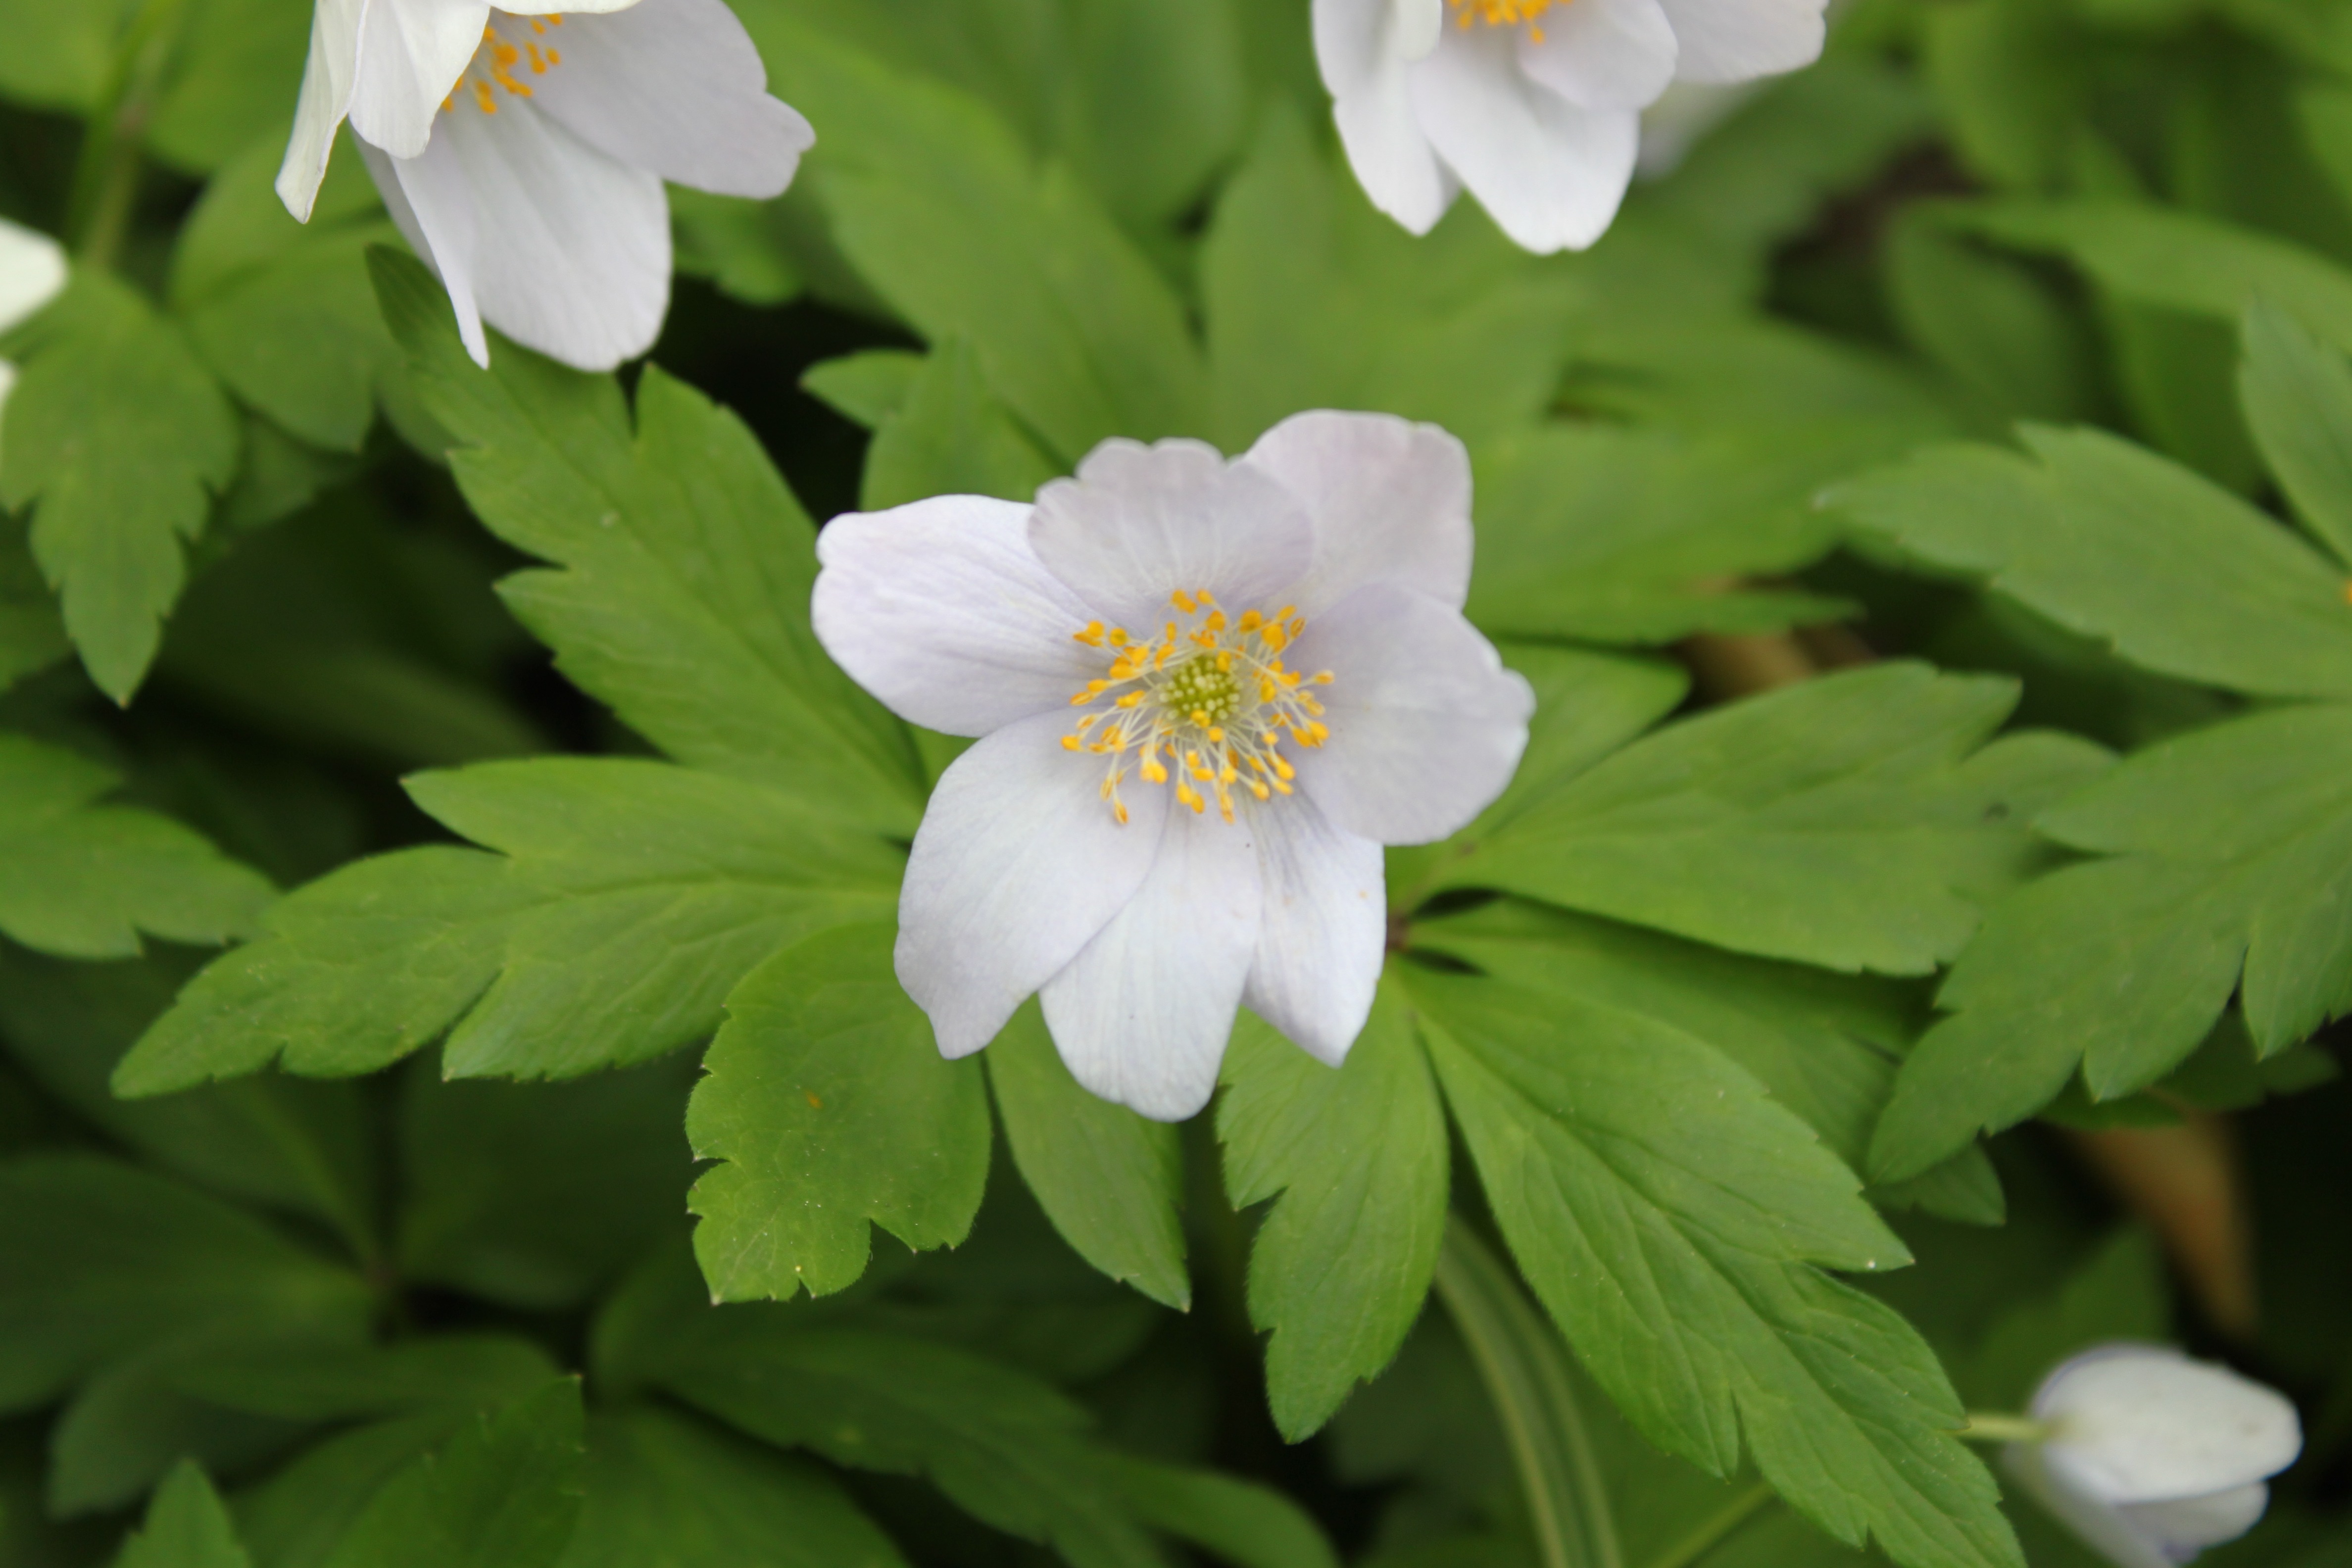
nature, blossom, plant, leaf, flower, petal, spring, green, botany, garden, flora, wildflower, flowers, blooms, anemone, peony, flowering plant, anemone nemorosa, land plant